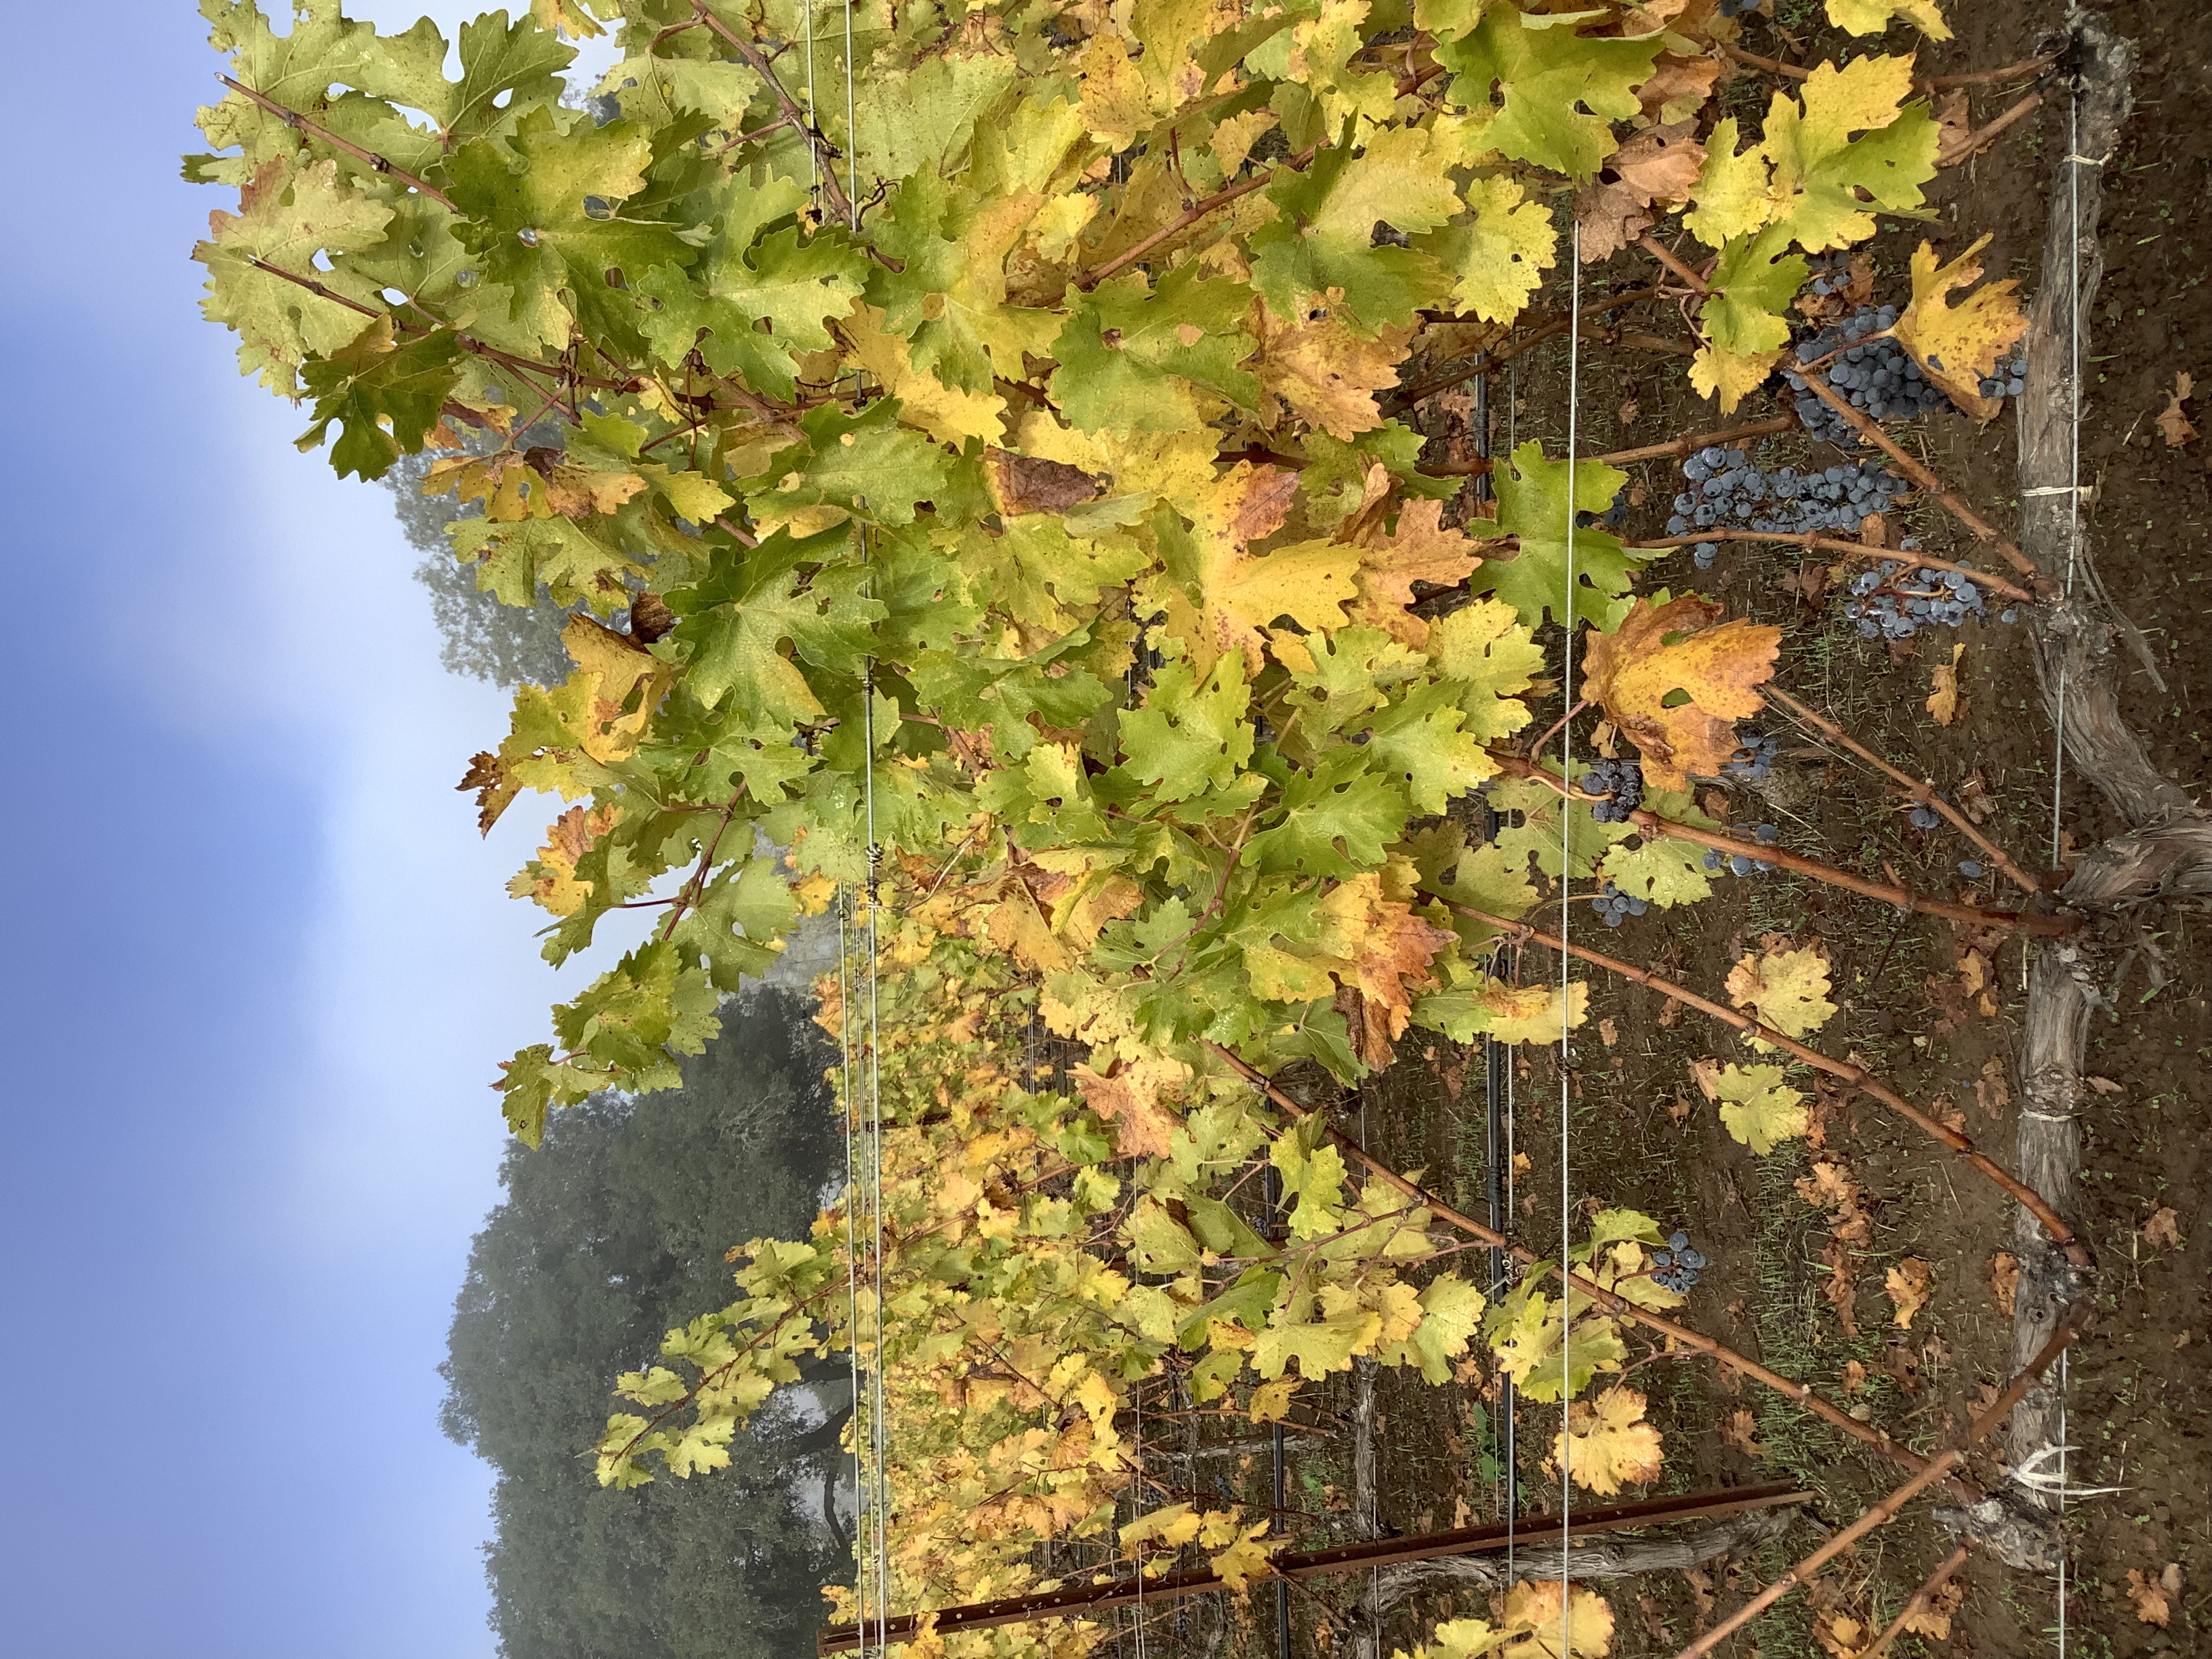
Label: No Virus